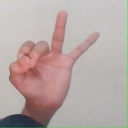
अक्षर: ण